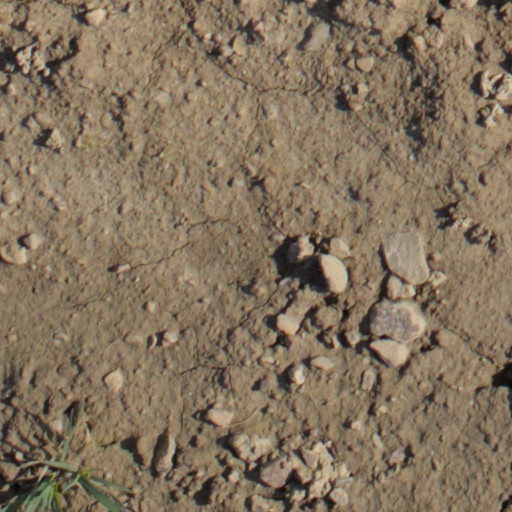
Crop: wheat